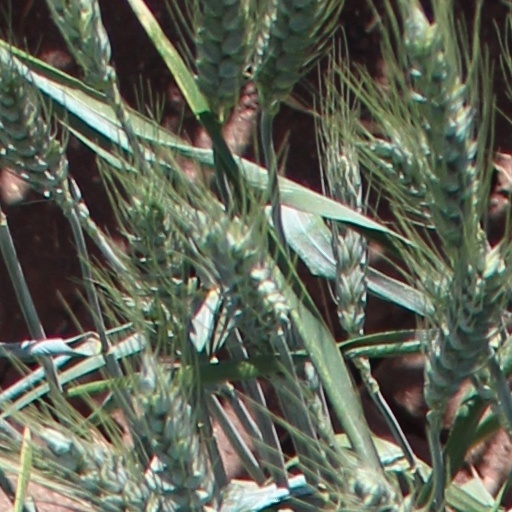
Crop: wheat